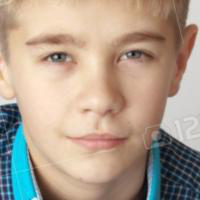
Age group: age 11-20